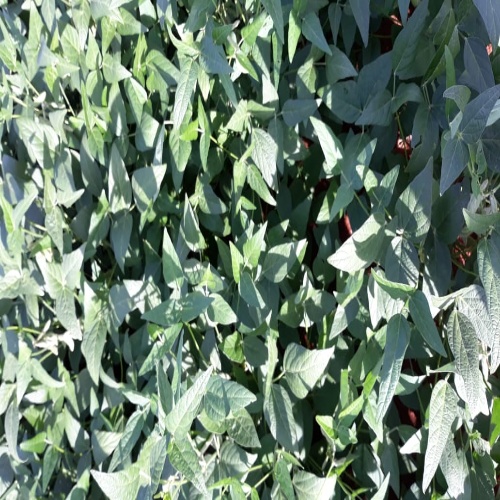
Label: Healthy